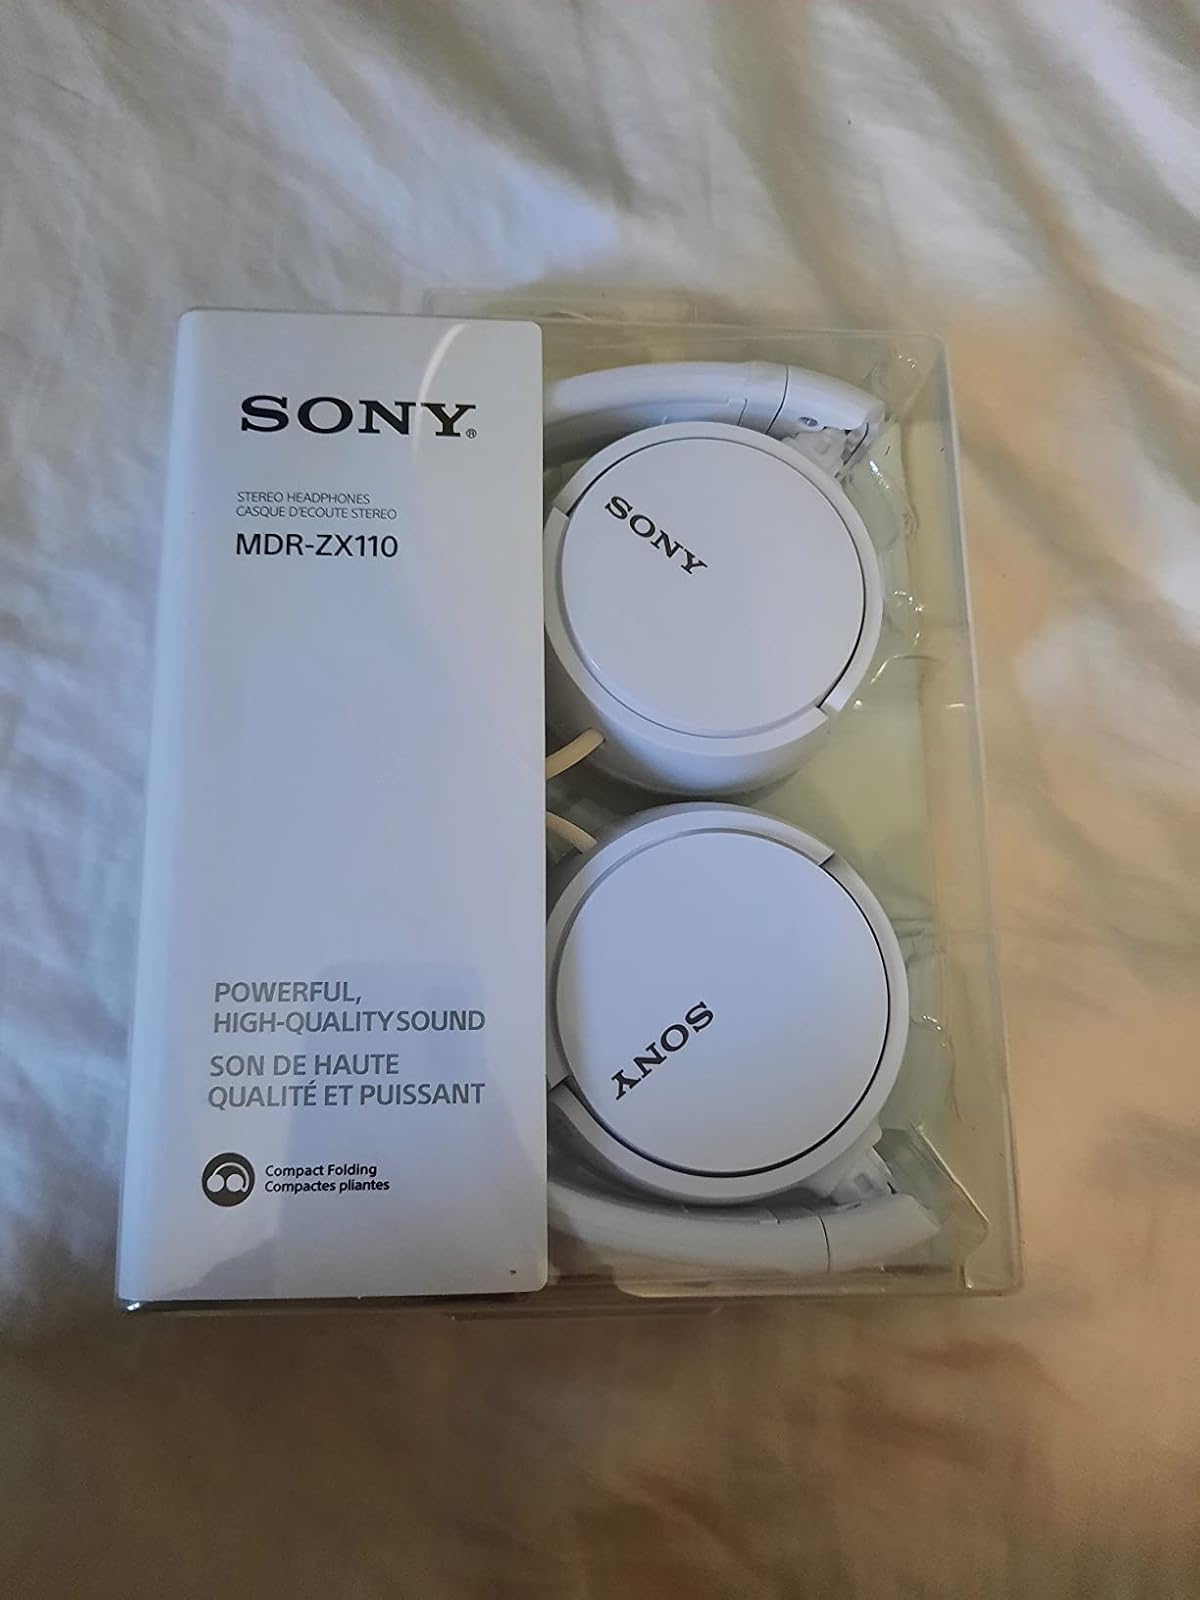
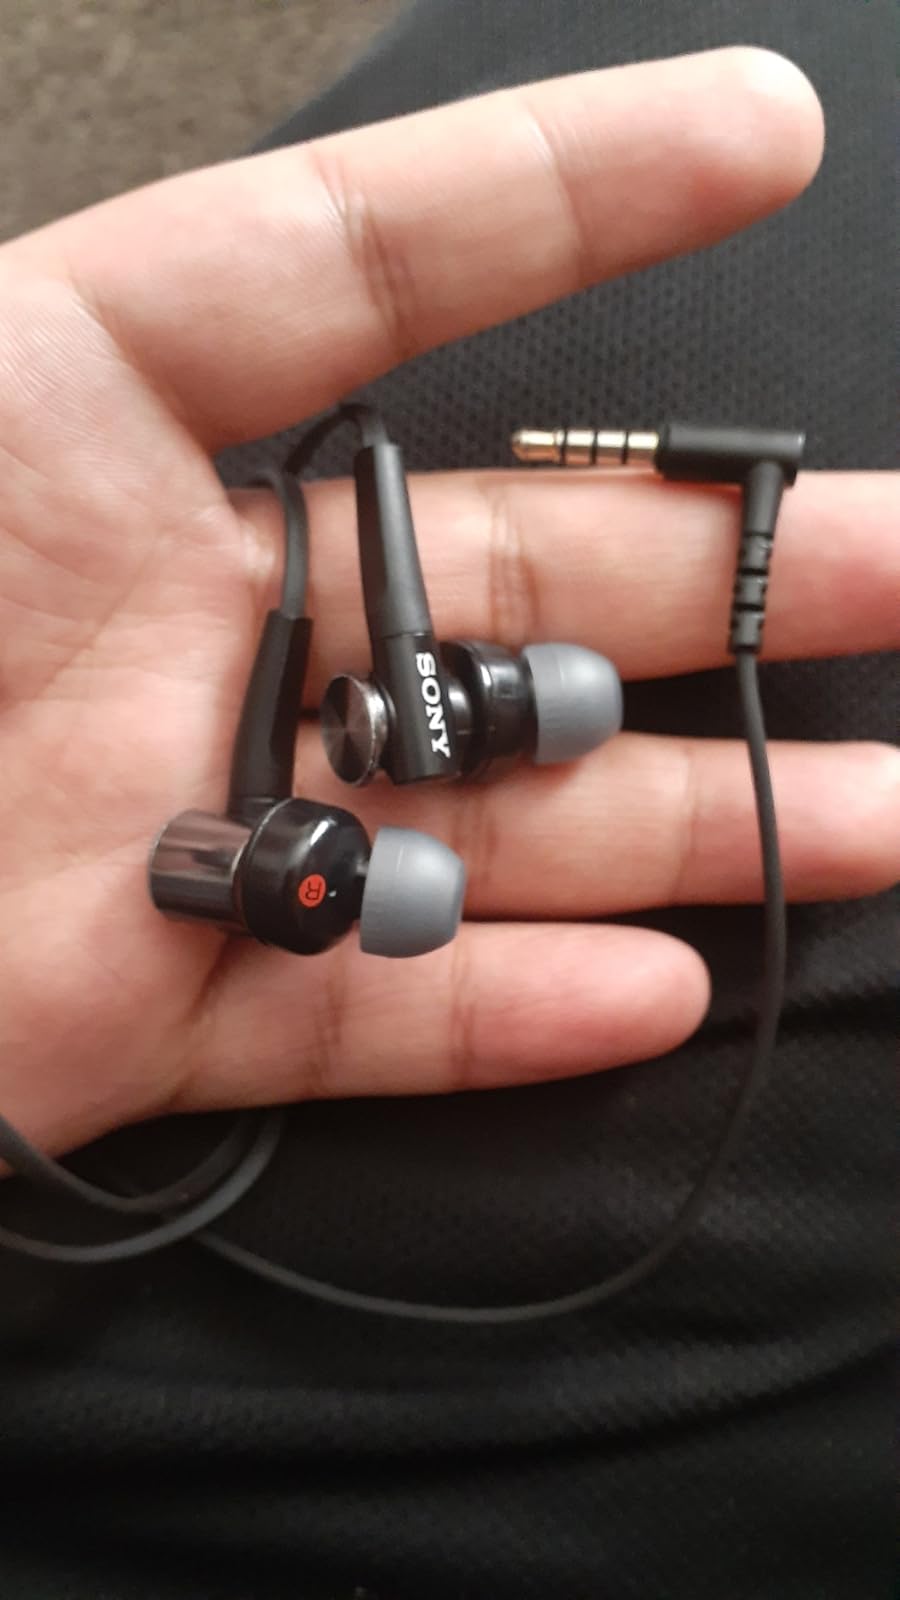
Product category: headphones
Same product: no